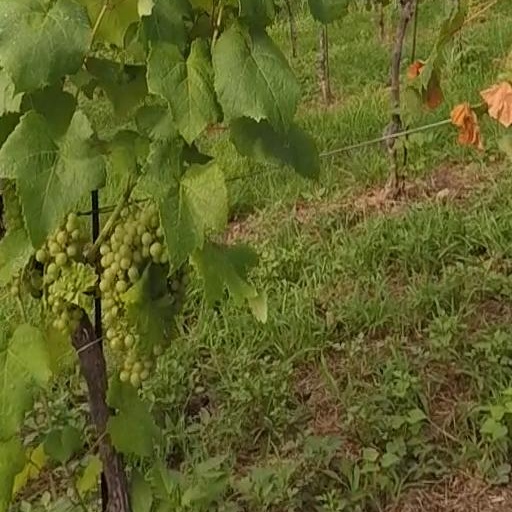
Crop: grape